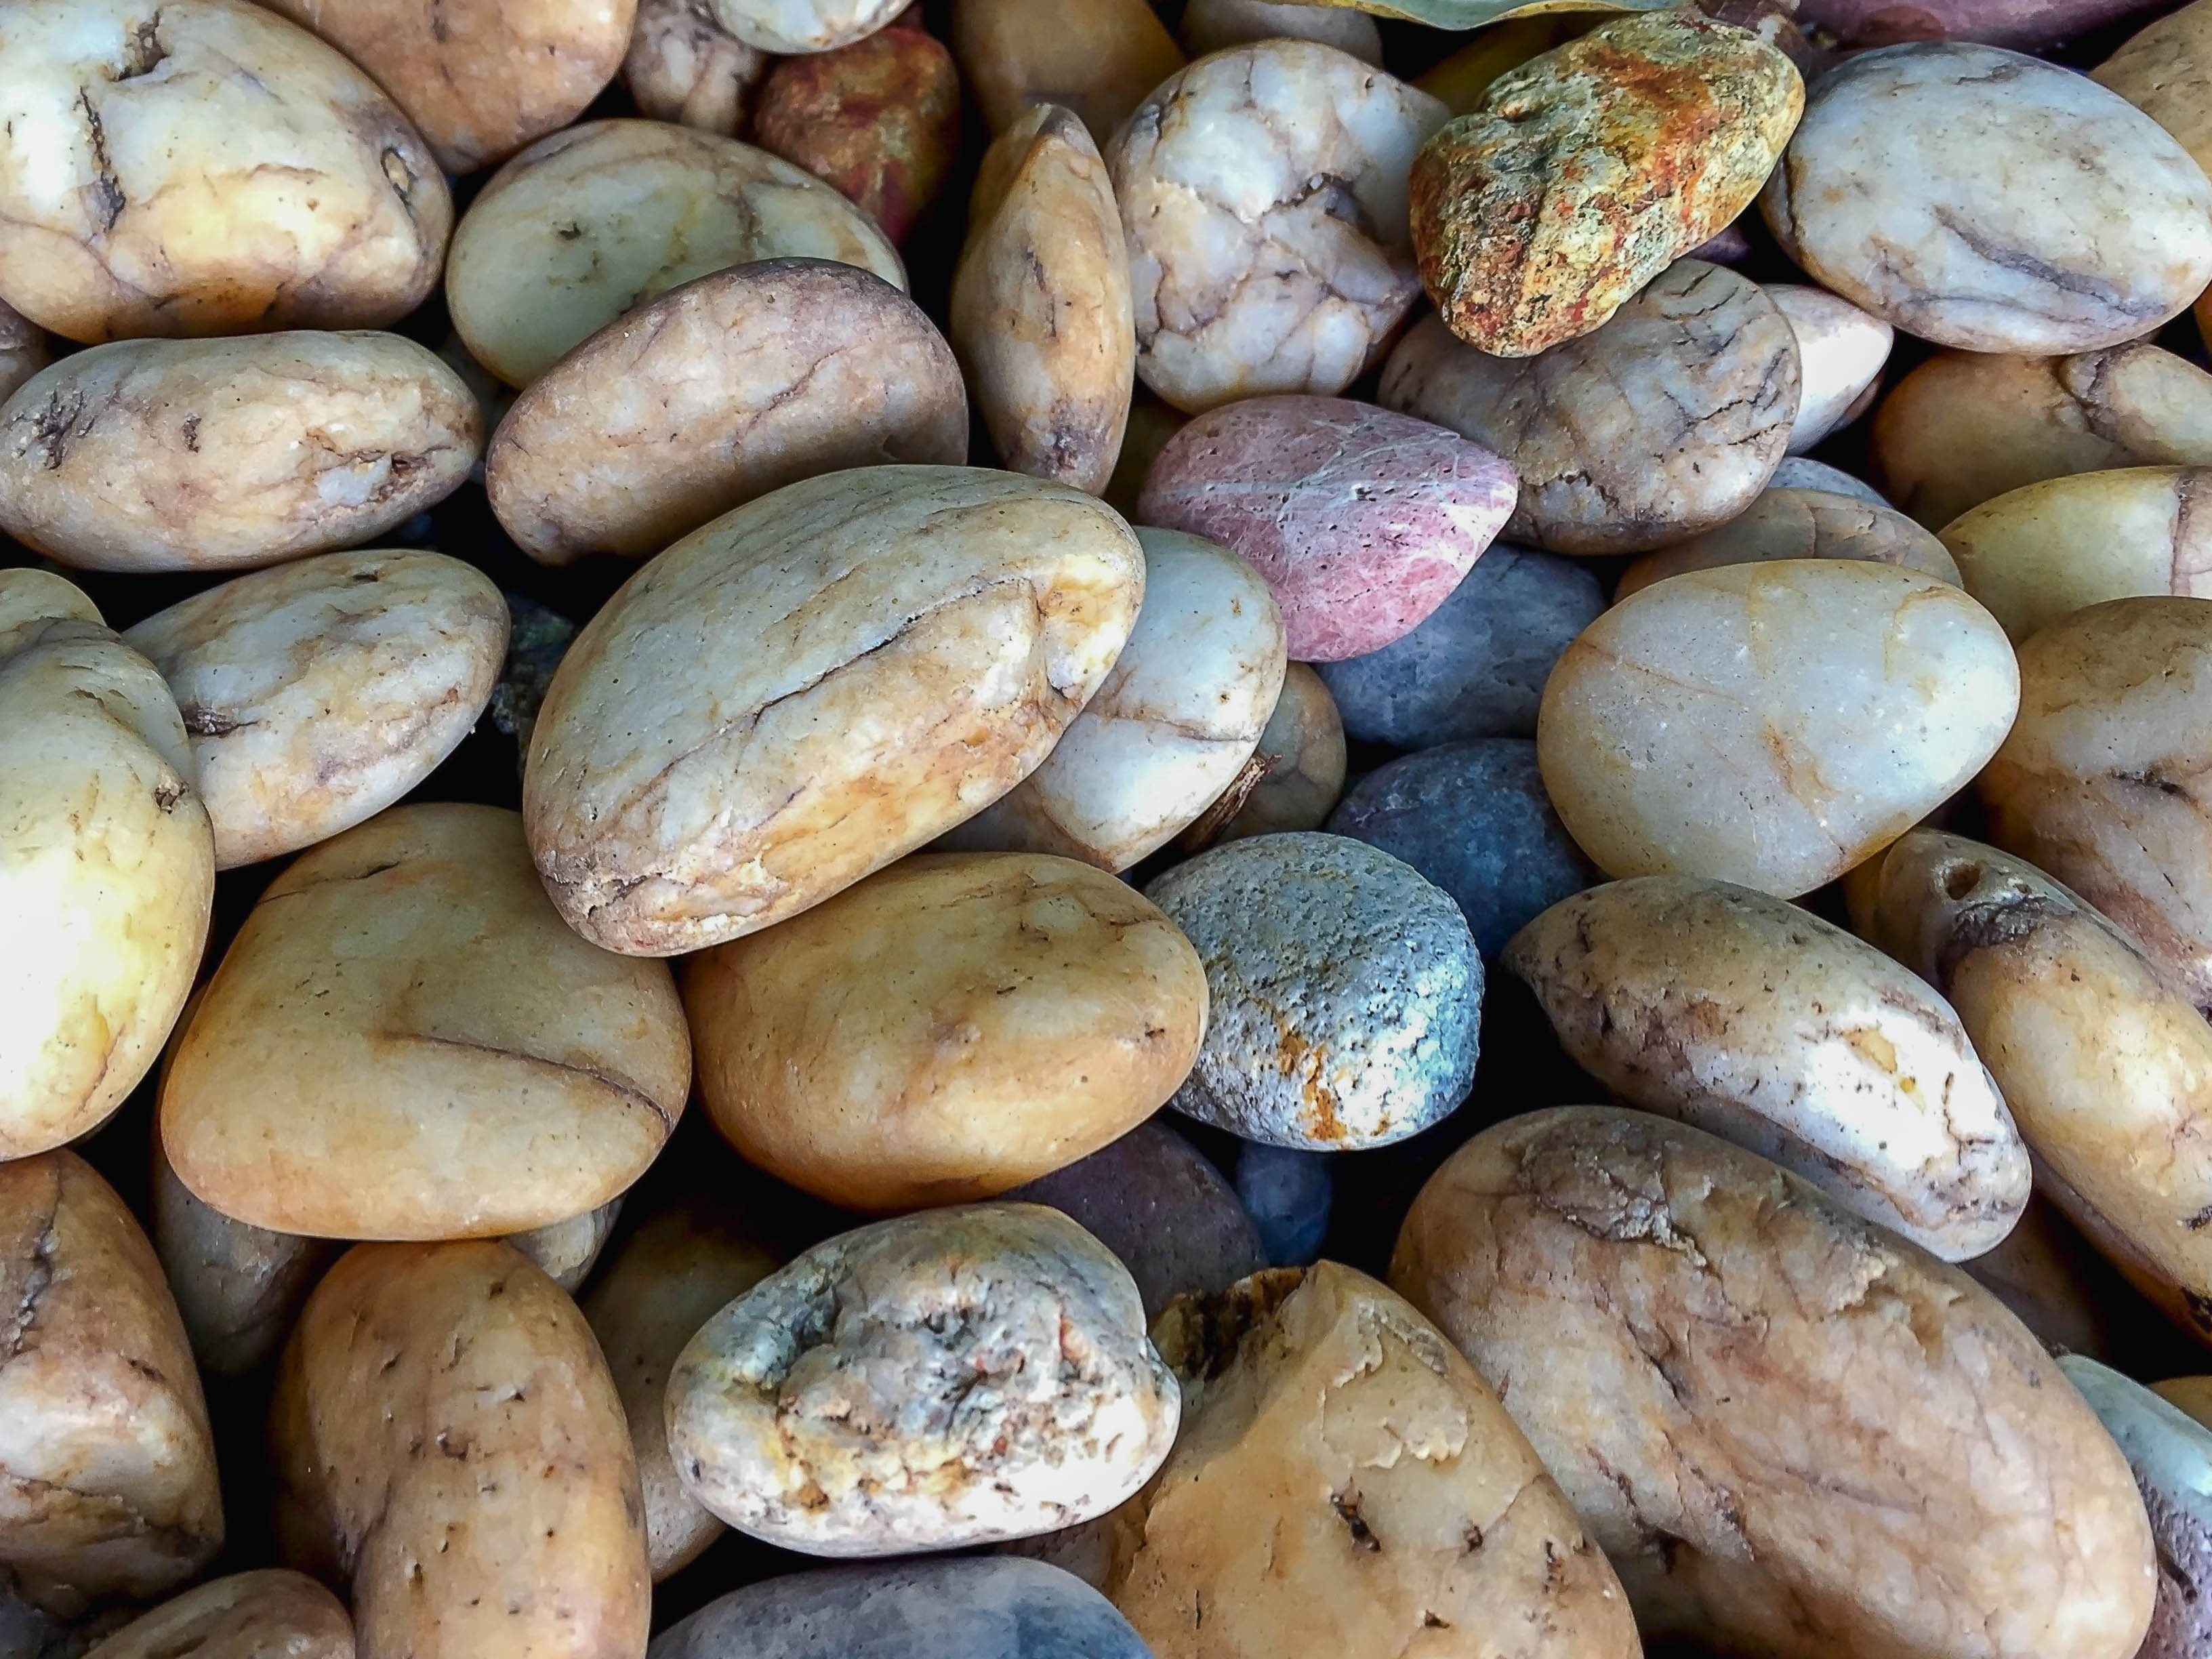
abstract, background, black, brown, closeup, color, colorful, decoration, grey, ground, material, natural, nature, old, outdoor, pattern, pebble, placed, rock, rocks, rough, round, shape, small, smooth, stone, stones, texture, textured, together, wallpaper, white